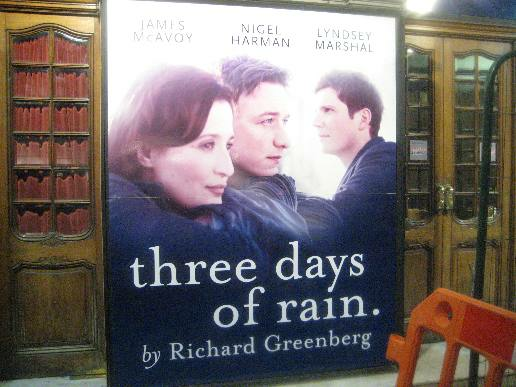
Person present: Yes